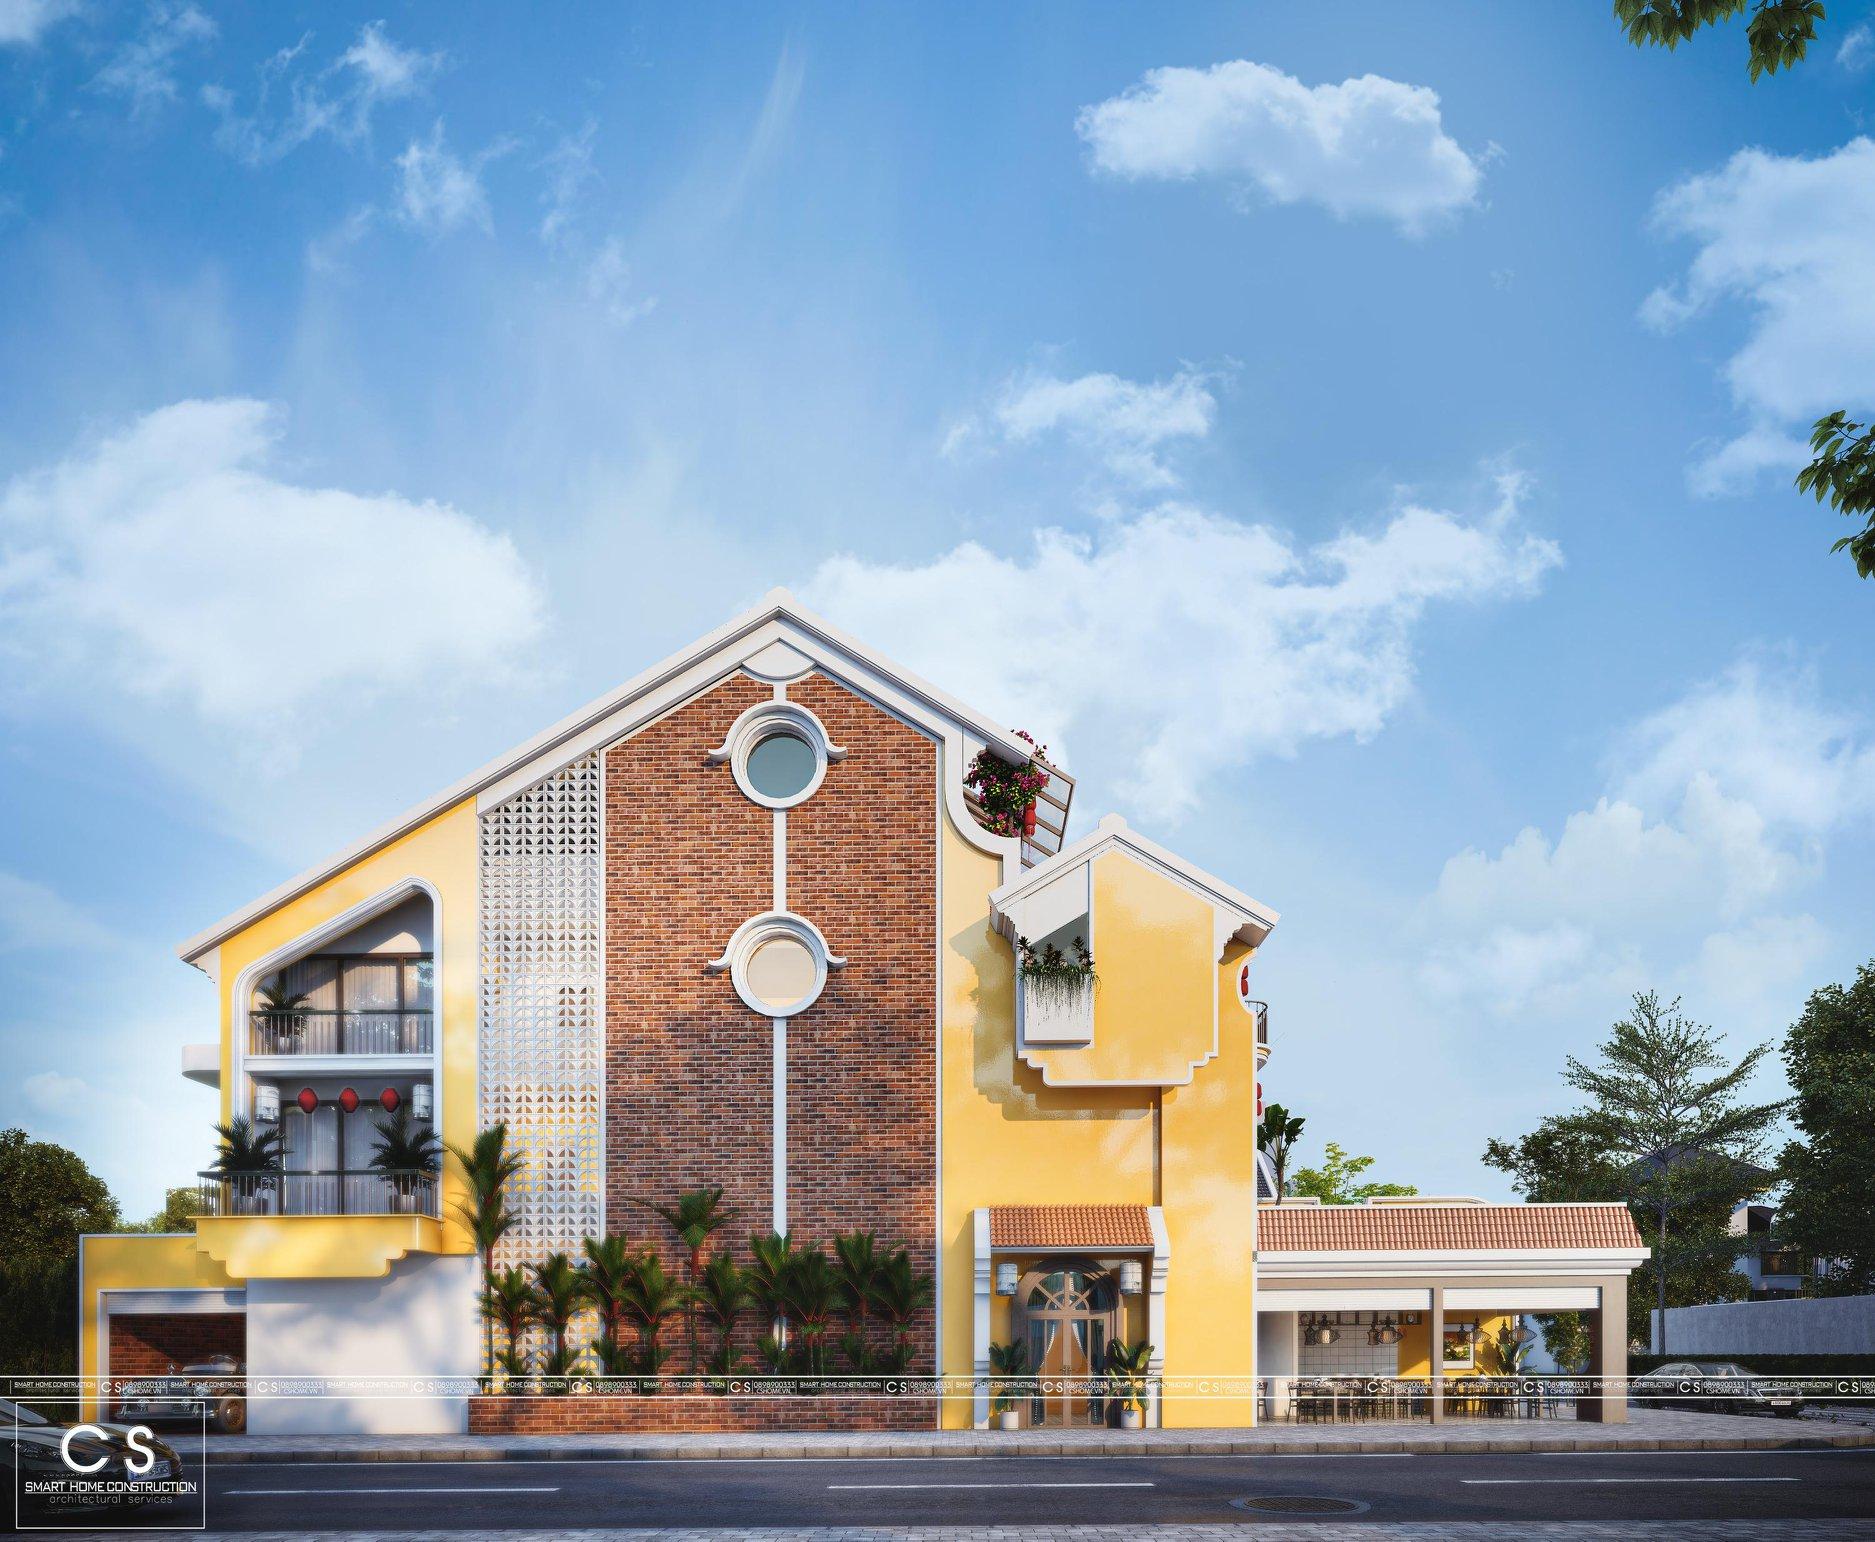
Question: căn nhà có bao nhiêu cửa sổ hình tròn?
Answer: căn nhà có hai cửa sổ hình tròn